Eliška Březinová

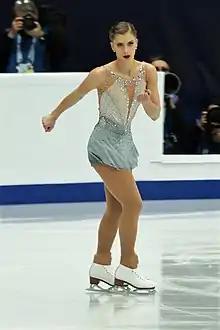
Březinová at the 2018 European Championships

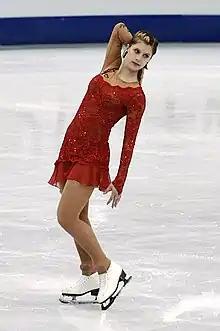
Březinová in 2012

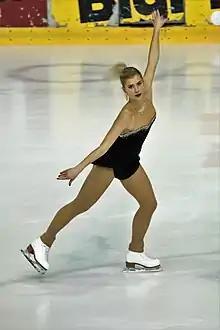
Březinová in 2017

Eliška Březinová (born 19 February 1996) is a Czech figure skater. She is the 2019 EduSport Trophy champion, the 2014 New Year's Cup champion, the 2015 Santa Claus Cup champion, a two-time Four Nationals champion (2014, 2018), and a nine-time Czech national champion (2012, 2014–2016, 2018–2022). She has competed in the final segment at eight ISU Championships, including three World Championships.